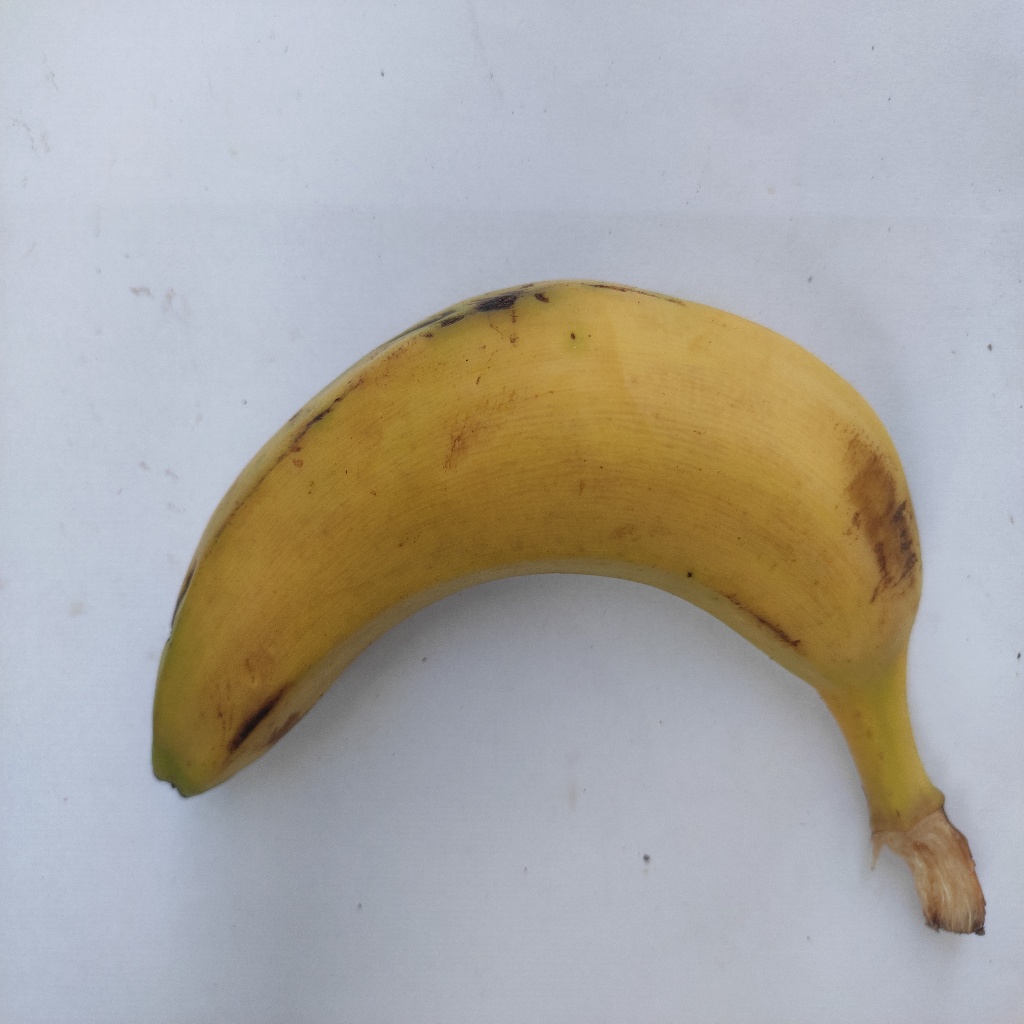
Crop: banana
Quality class: Class_A